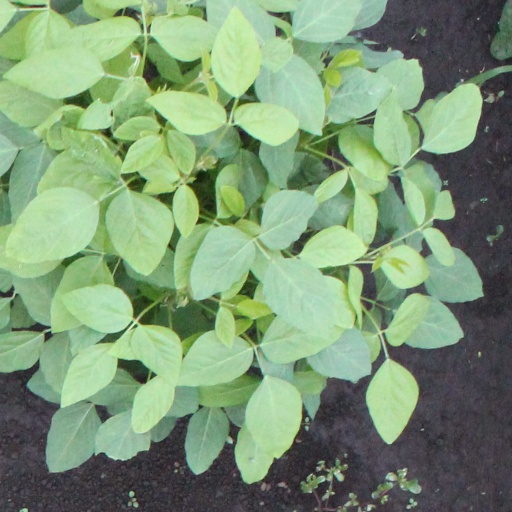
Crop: soybean